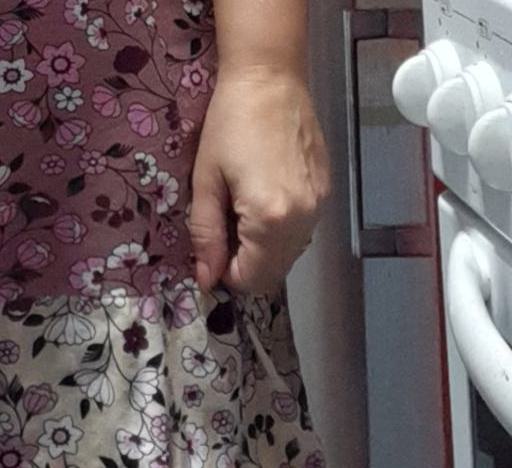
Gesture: no_gesture